Baldwin II of Jerusalem

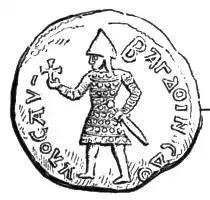
A coin of Baldwin struck in Edessa. 22 mm diameter.

Baldwin went to Edessa after his release, but Tancred demanded his oath of fealty in exchange for the town. Baldwin refused and went to Turbessel. After Tancred carried out a raid against Turbessel, they started peace negotiations, but could not reach a compromise. Baldwin made an alliance with Kogh Vasil against Tancred. Oshin of Lampron also sent troops300 Pecheneg horsemento join them. Their raids against the Principality of Antioch persuaded Tancred to accept the arbitration of the Catholic prelates, who decided in favor of Baldwin; he returned to Edessa on 18September 1108.